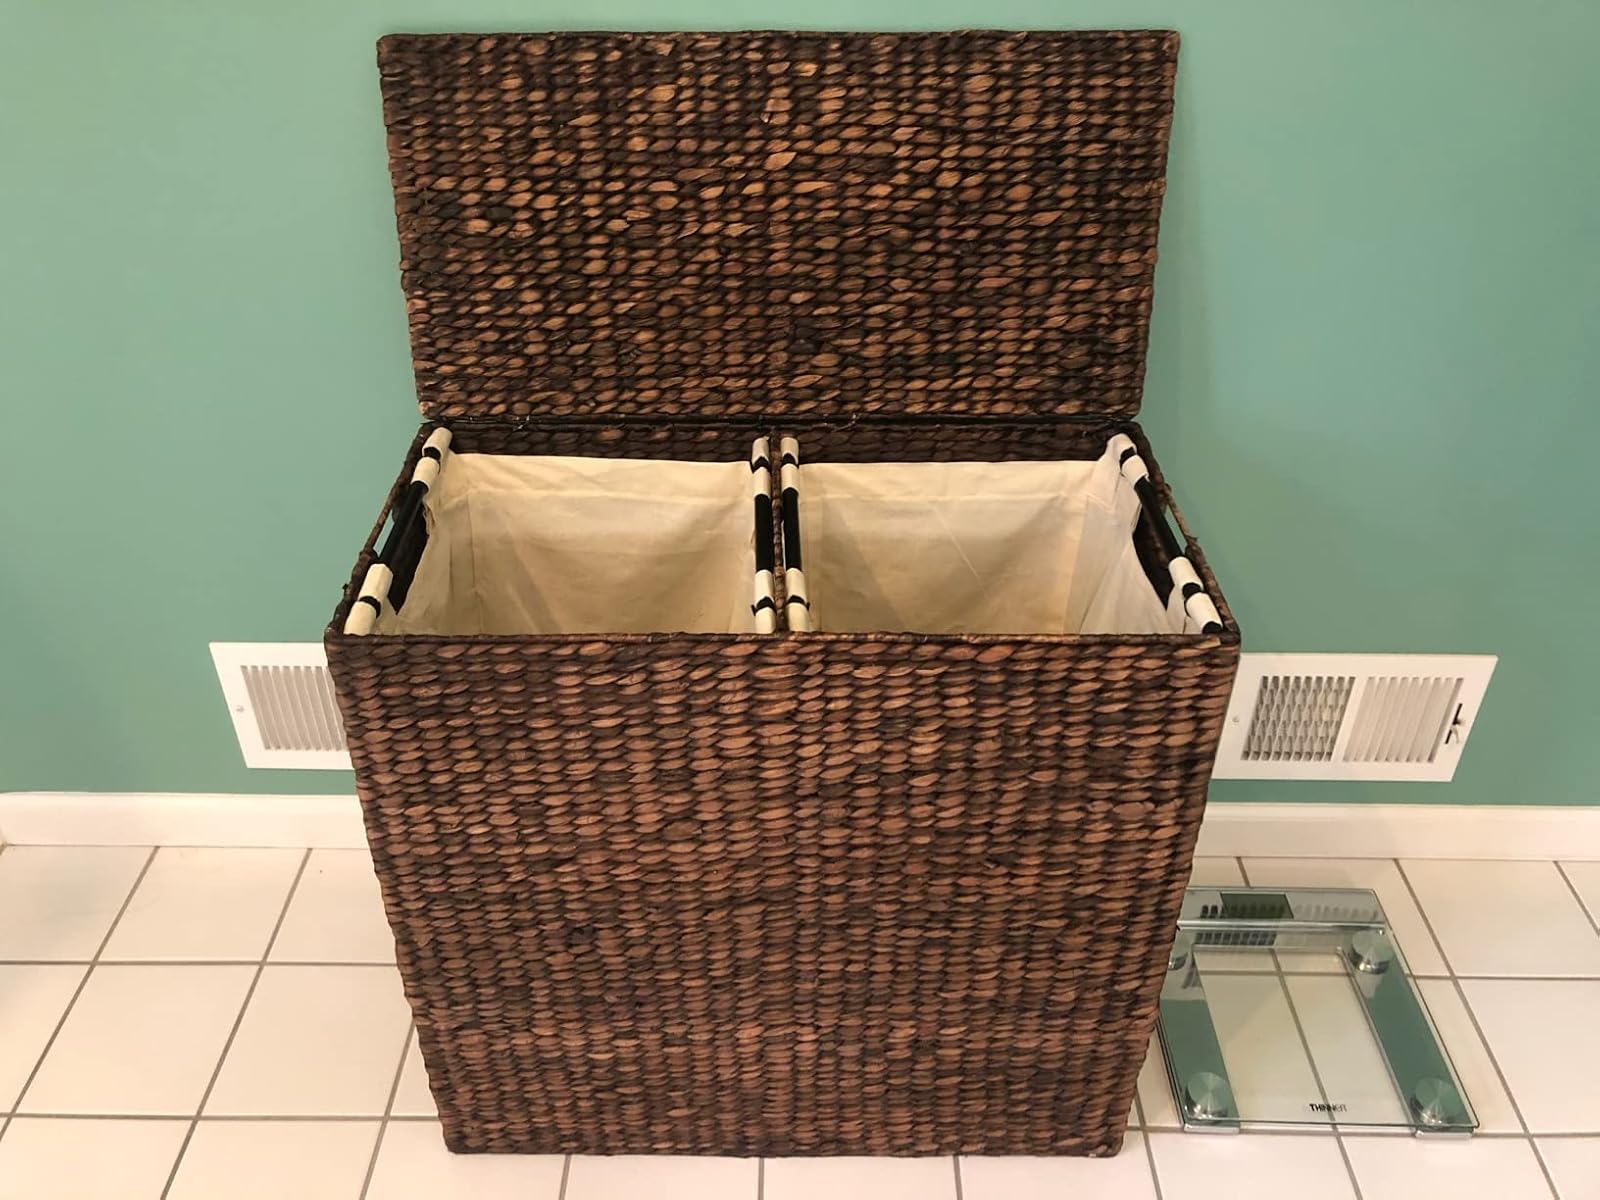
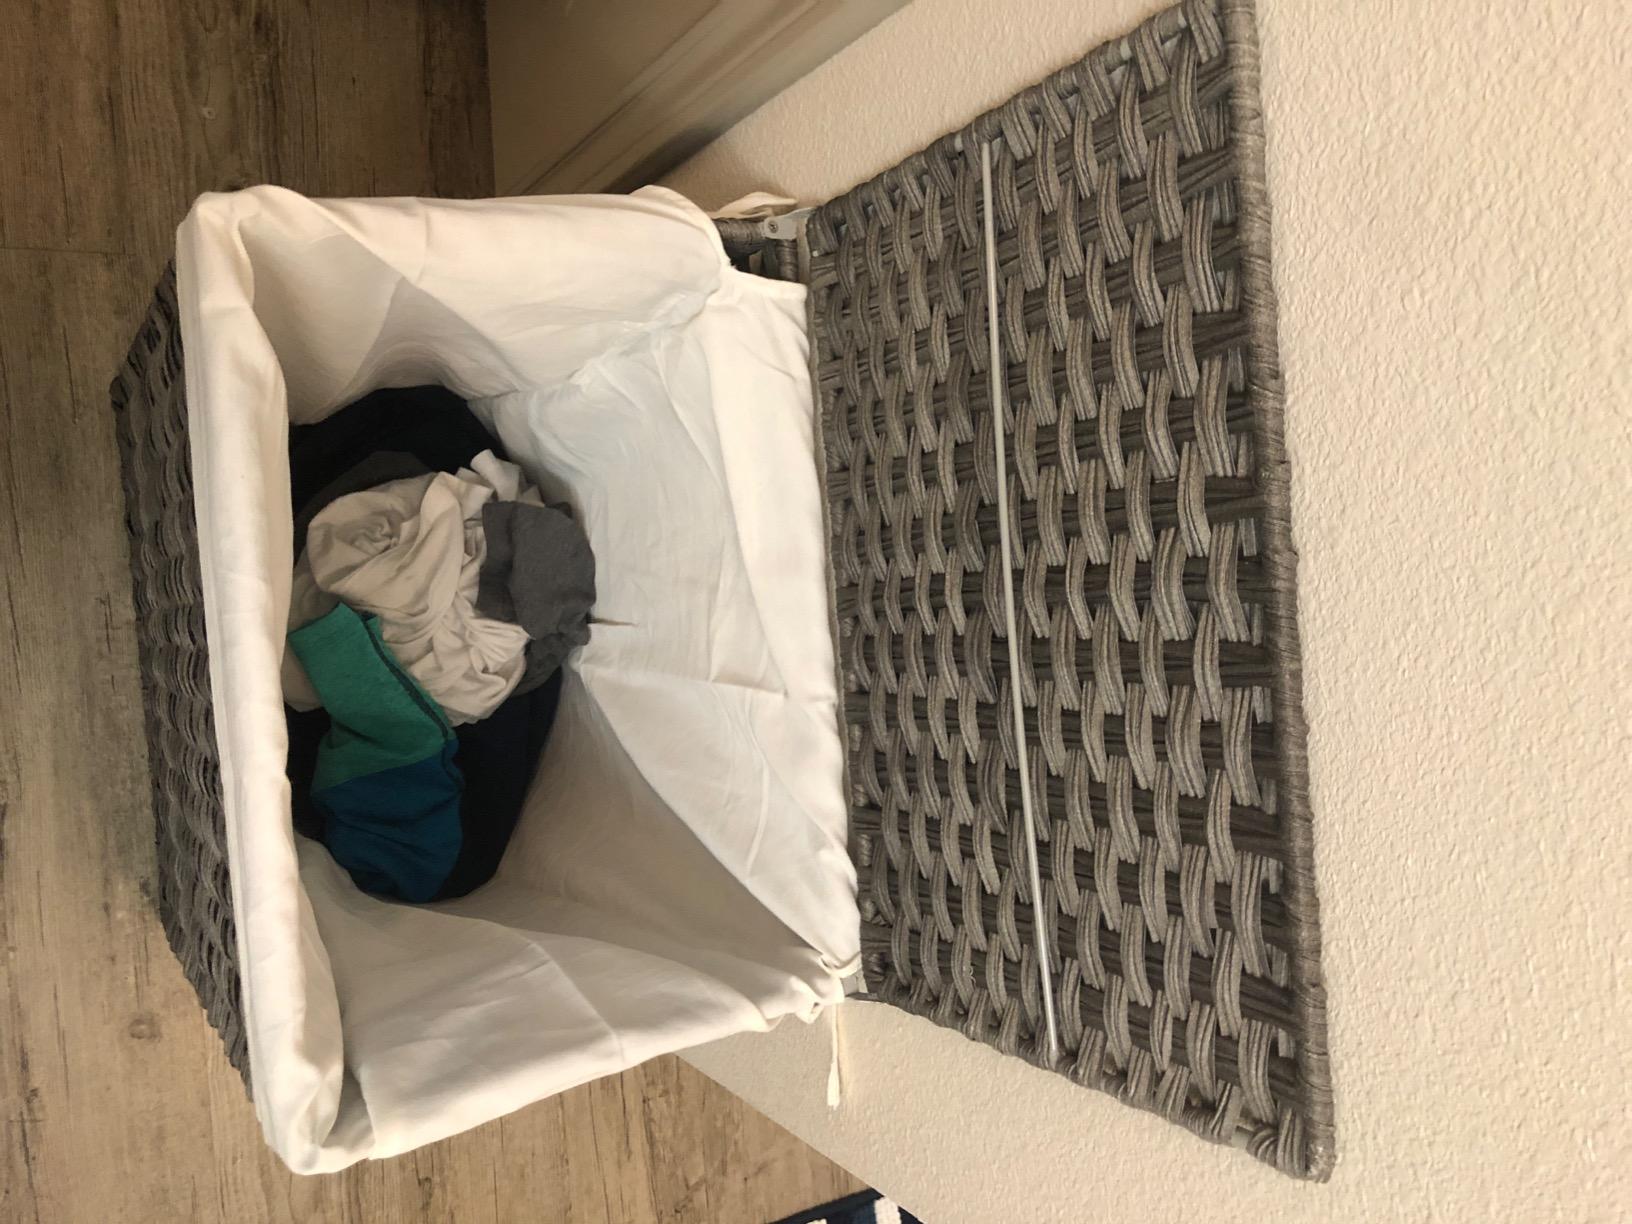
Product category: items_hamper
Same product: no